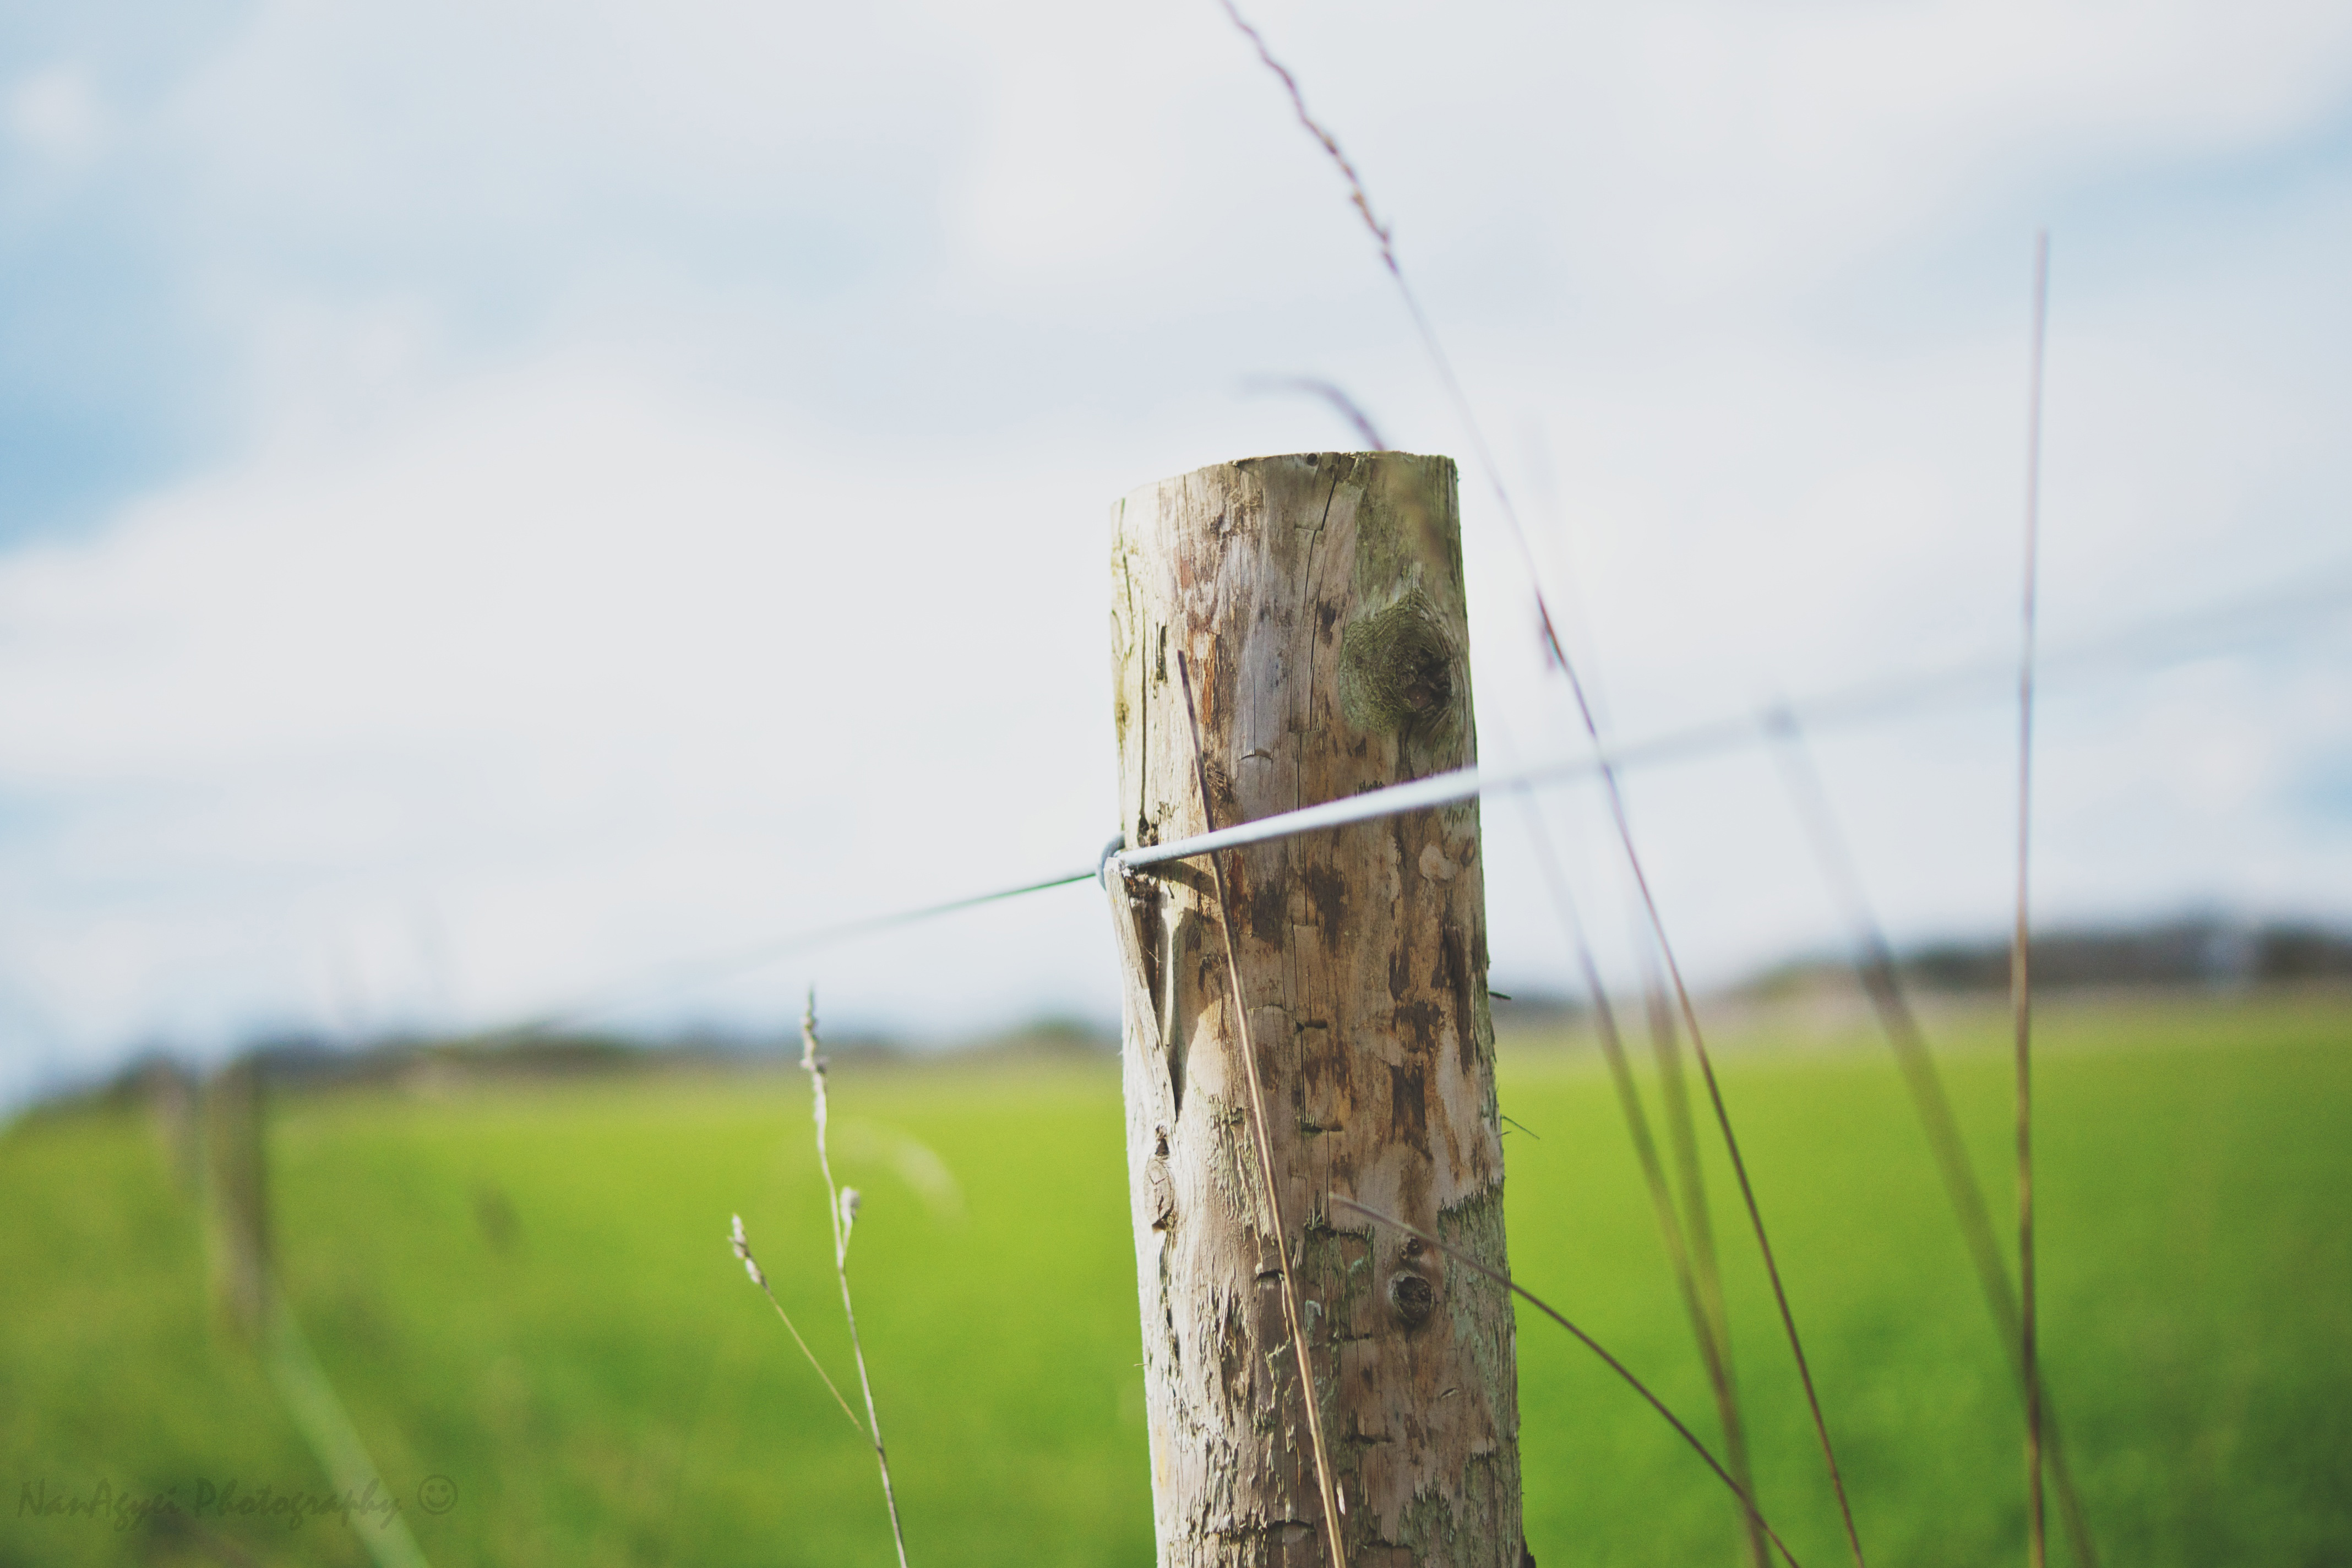
tree, nature, grass, fence, plant, sky, field, sunlight, leaf, wind, green, agriculture, 35mm, sony, dof, habitat, hff, friday, happyfencefriday, a700, stalbans, hertfordshire, rural area, heartlandwoods, natural environment, grass family, plant stem, woody plant, outdoor structure